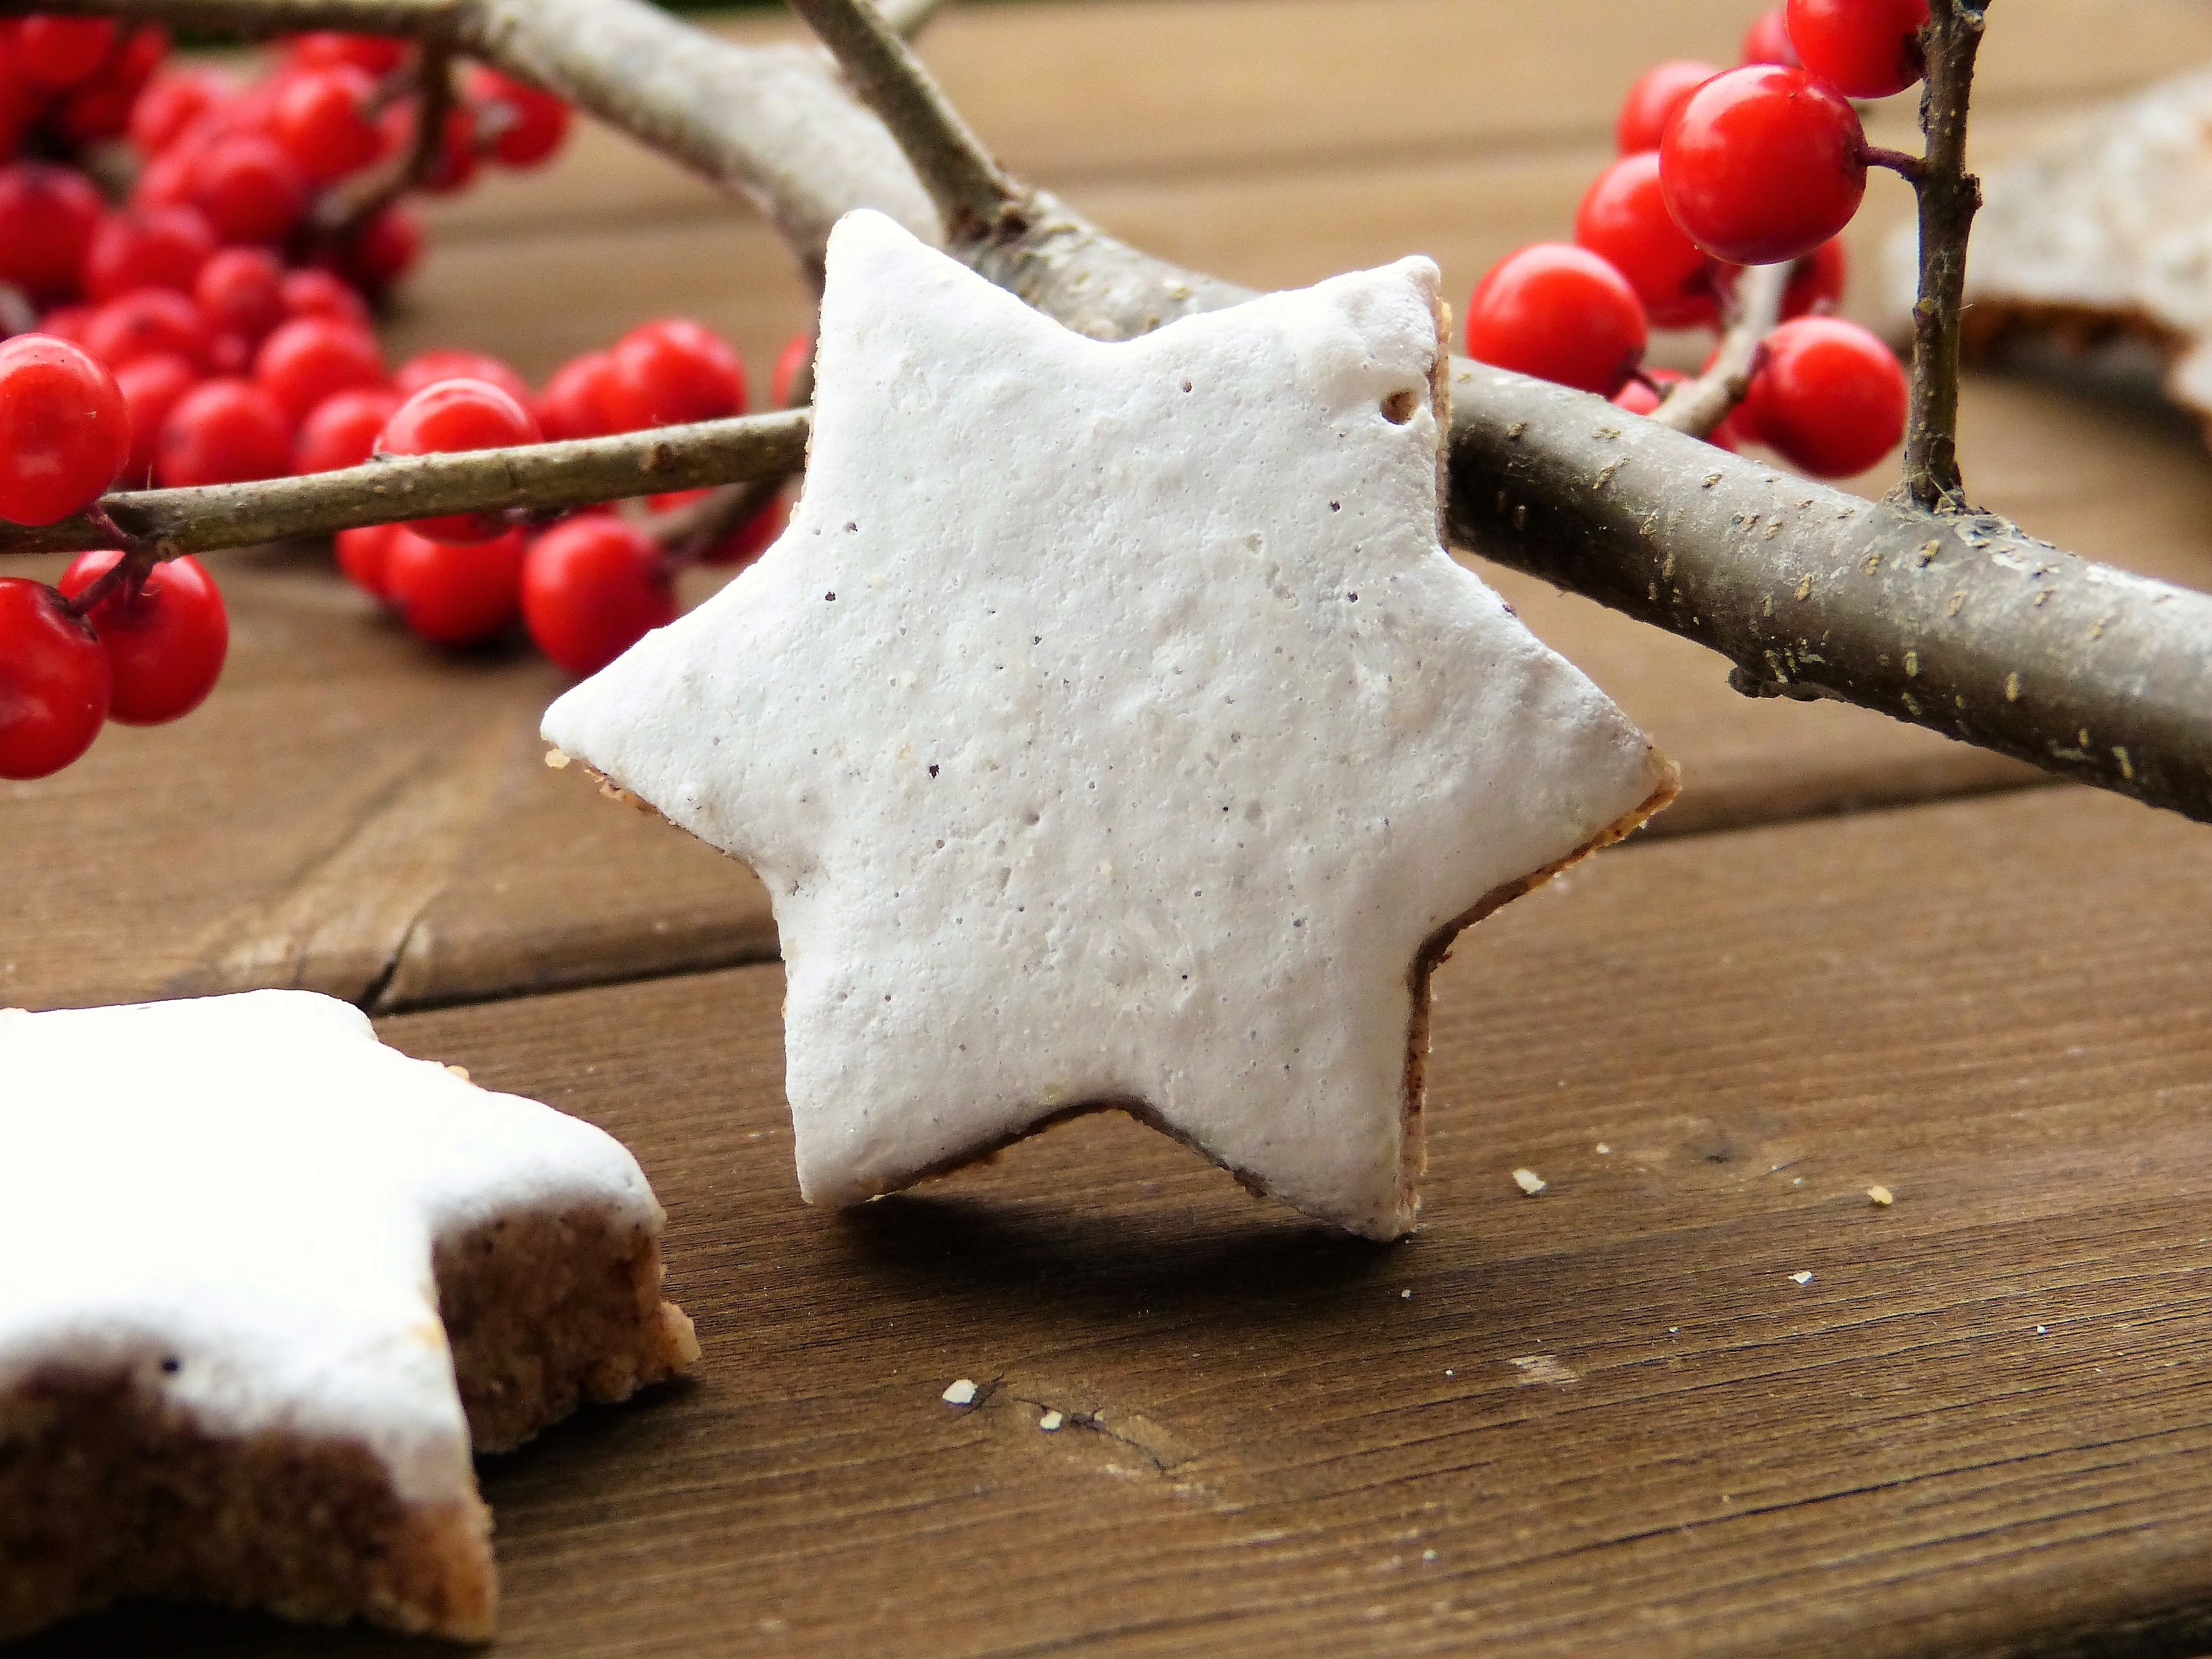
plant, star, dish, food, red, produce, breakfast, baking, christmas, cookie, dessert, homemade, deco, cinnamon, advent, bake, christmas cookies, pastries, coconut, icing sugar, nuts, sugar, icing, zimtstern, almonds, flavor, protein, winter berry, snack food, ilex verticilata